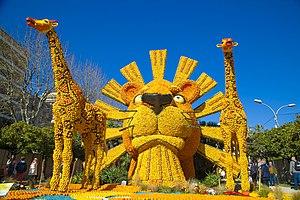
photographie d'un motif dans les jardins biovès pour la 84ème Fête du Citron®
La fête du Citron est une manifestation festive traditionnelle organisée par l'Office de tourisme de la ville de Menton qui se tient chaque année à la fin de l'hiver dans la ville de Menton. Cette fête est aussi appelée carnaval de Menton.